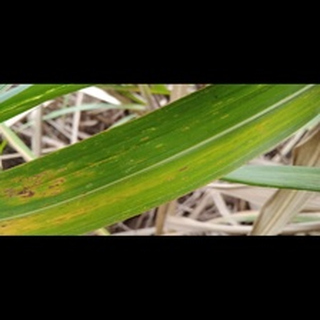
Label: sugarcane_yellow_leaf_disease